Mick Brown (judge)

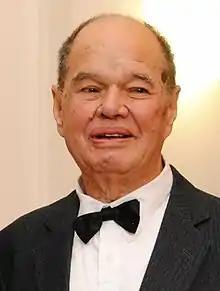
Brown in 2013

Michael John Albert Brown (19 August 1937 – 2 April 2015) was a New Zealand judge. In 1980, he became the first Māori to be appointed as a District Court judge, and he was later the first principal Youth Court judge.